Stanley Savige

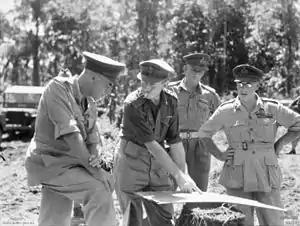
Four men in uniforms with peaked caps examine a map.

In February 1944, the appointment of Herring as Chief Justice of the Supreme Court of Victoria led to a vacancy at I Corps, for which General Blamey nominated both Vasey and Savige, but, "having regard to their respective careers", recommended the latter. Army Minister Frank Forde queried Blamey's recommendation, and asked who was the senior officer. Blamey explained that Savige was senior to Vasey—although not as senior as Arthur "Tubby" Allen, James Cannan or Eric Plant. Blamey pointed out that seniority was not the paramount concern for promotion at such a level, and that he was not prepared to recommend these officers at this time, whereupon Forde dropped his objection. General Douglas MacArthur considered Vasey's supersession "outrageous".